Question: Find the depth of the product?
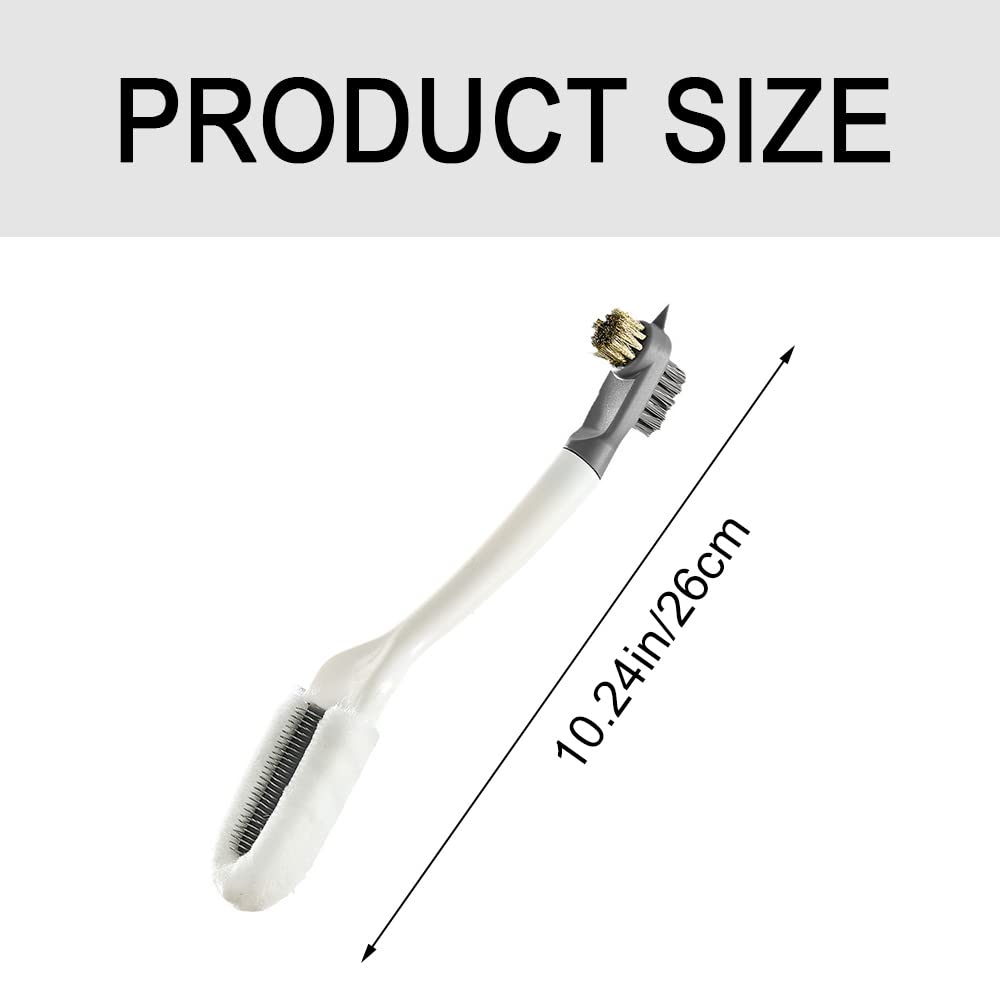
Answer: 26.0 centimetre